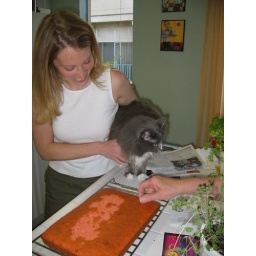
Grandmeow putting a candle in the cake